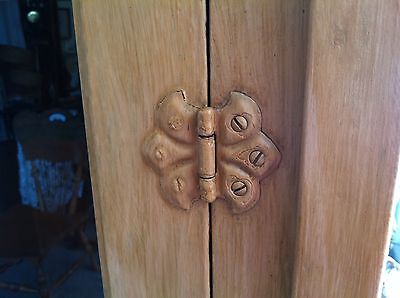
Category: cabinet